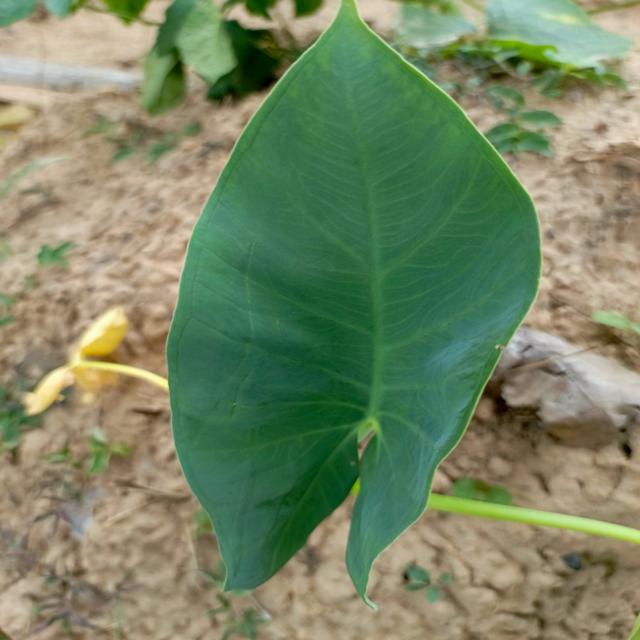
Label: Healthy